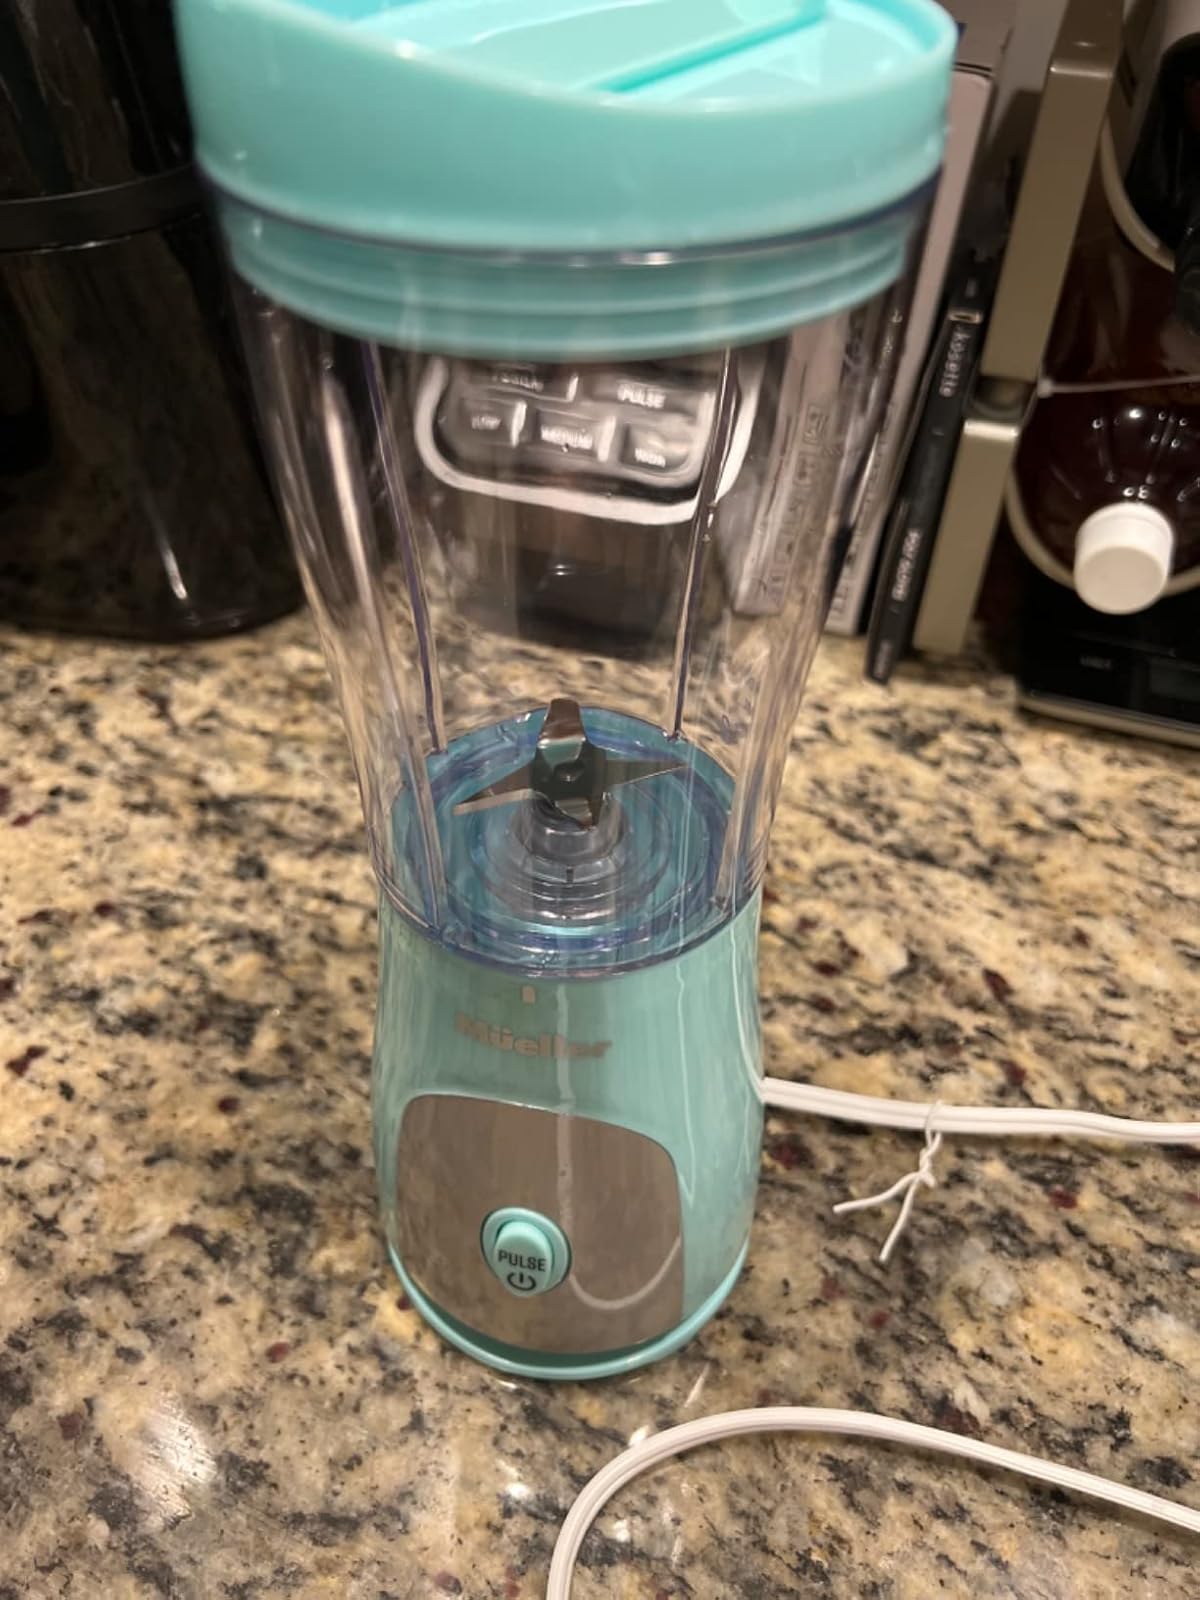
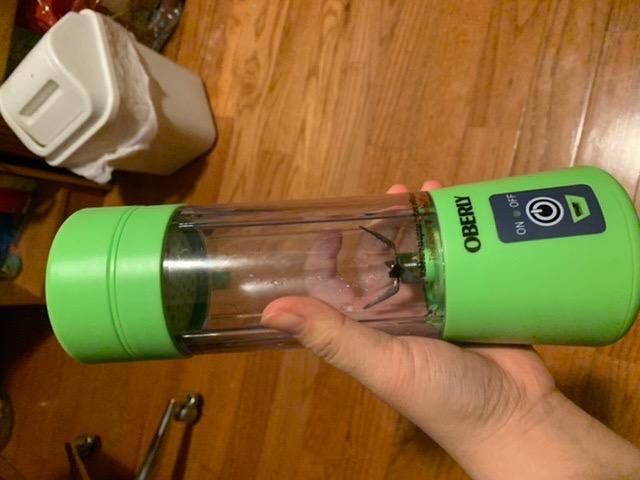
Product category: items_blender
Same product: no